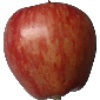
Label: Apple Red 1